Gaizka Ayesa

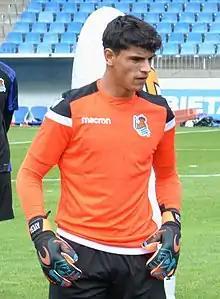
Ayesa training with Real Sociedad in 2021

Gaizka Ayesa Burgui (born 2 April 2001) is a Spanish professional footballer who plays as a goalkeeper for Alcorcón.